Chakradhaar

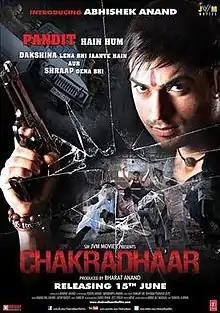
Theatrical release poster

Chakradhaar is a 2012 Indian Hindi-language action film directed by Dharam Prakash, starring Abhishek Anand, Urvashi Sharma, Vidya Malvade, Zakir Hussain, Darshan Jariwala and Yashpal Sharma in the lead roles. The film has been produced by Bharat Anand. The music has been provided by Anand Raj Anand and Jatin Pandit, while the lyrics have been penned by Sameer. The song choreography has been done by Saroj Khan and Jeet Singh, while Abbas Ali Moghul handled the action choreography. The film is set in Banaras in the time of politics and corruption. This is the debut film of Abhishek Anand, and features him as a student who becomes a vigilante after facing corruption and violence in Varanasi.